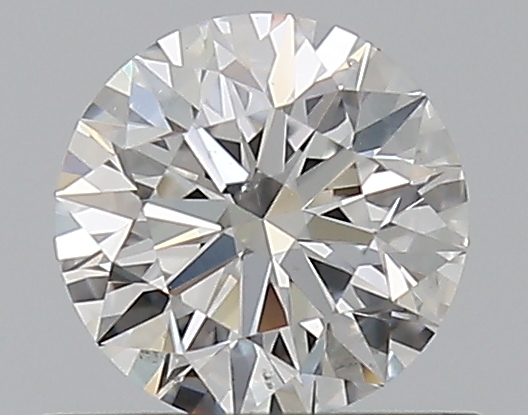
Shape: round
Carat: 0.5
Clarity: SI1
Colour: F
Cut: EX
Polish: EX
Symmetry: EX
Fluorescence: M
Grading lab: GIA
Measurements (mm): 5.05 x 5.09 x 3.18